1902 Michigan Wolverines football team

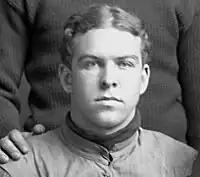
Michigan's second-leading scorer James Lawrence kicked 19 goals from touchdown against Michigan Agricultural and scored four touchdowns against Indiana.

Michigan defeated Indiana 60-0 in the fourth game of the season. The Indiana team was led by future College Football Hall of Famer Zora Clevenger.